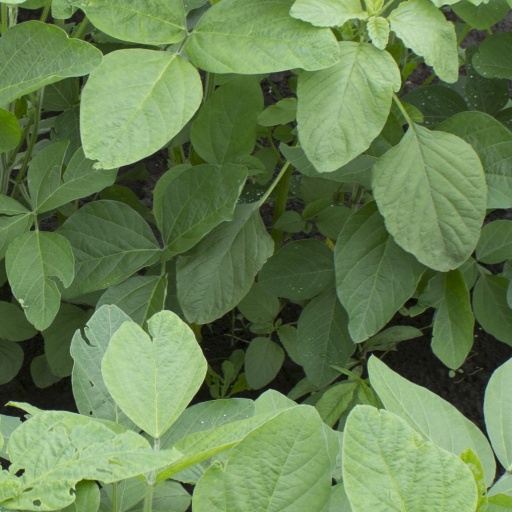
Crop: soybean